Aldo Zilli

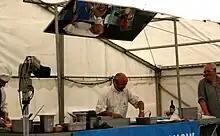
Zilli demonstrating fish cookery at the 2008 Brighton & Hove Food and Drink Festival

Aldo Zilli (born 26 Jаnuary 1956) is an Italian celebrity chef specialising in Italian cuisine, based since 1976 in the United Kingdom. One of nine children, he was born in the small seaside town of Alba Adriatica in the central Italian region of Abruzzo, and moved to England at the age of 20.